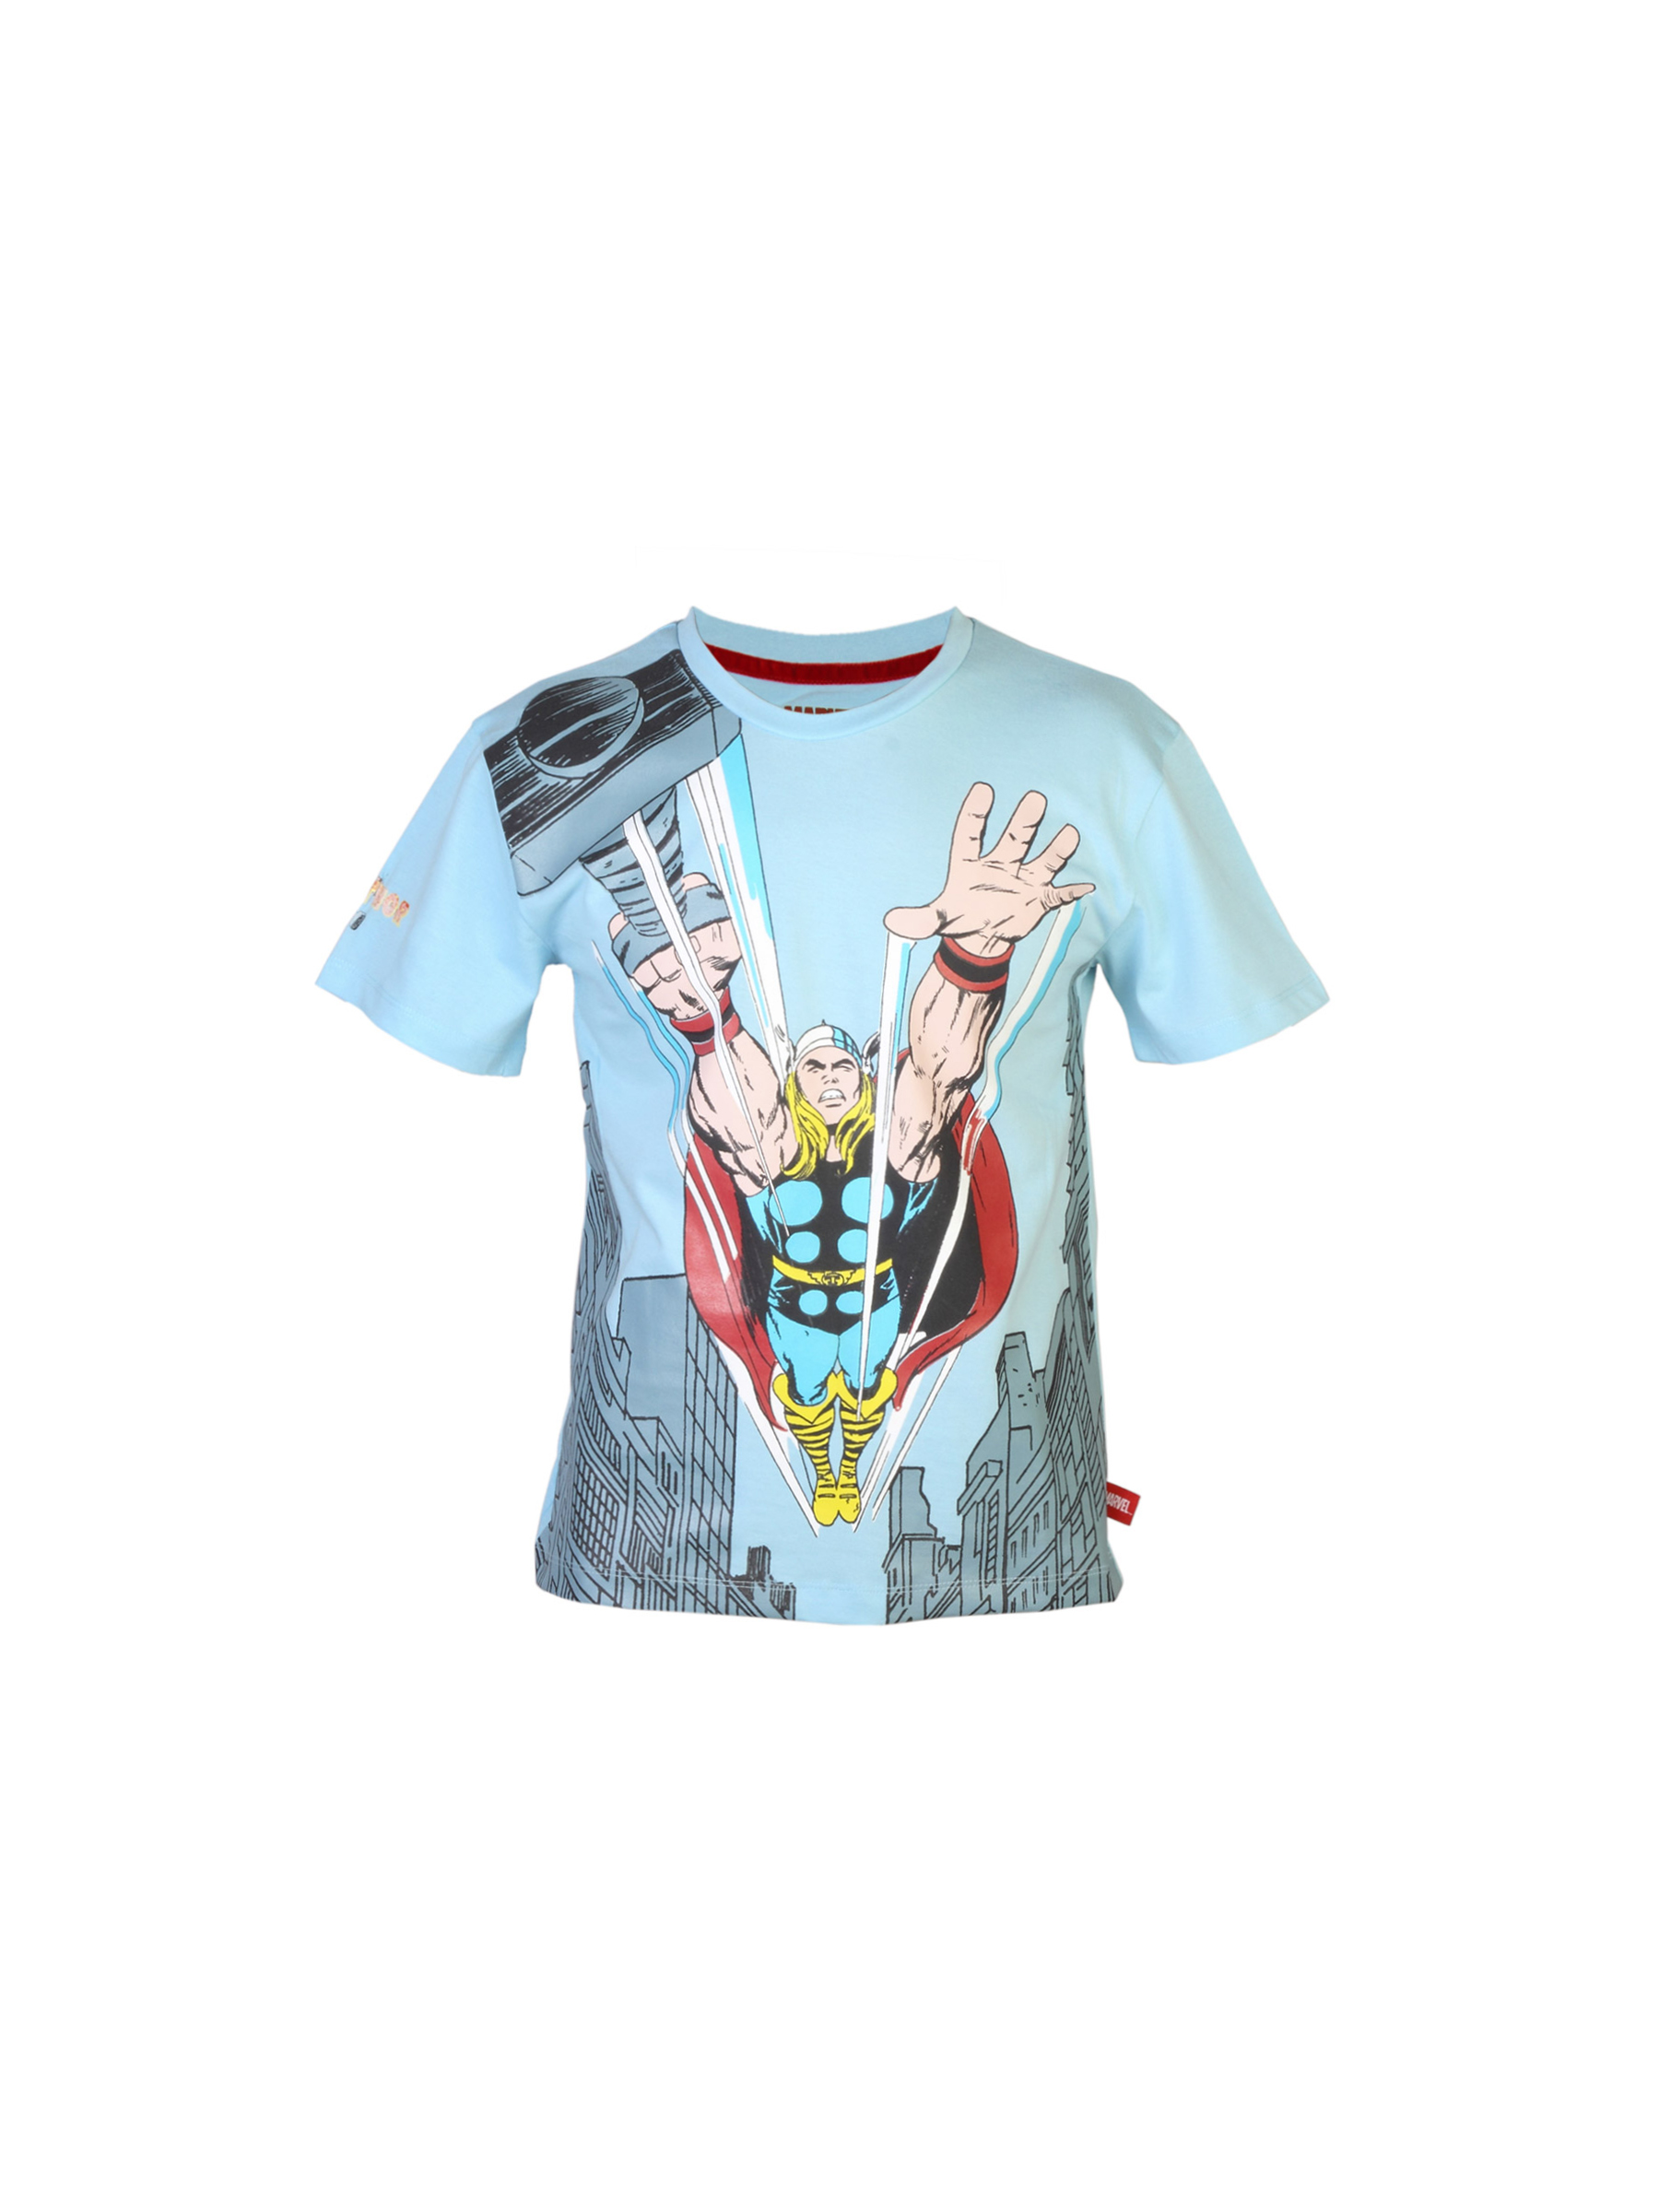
Marvel Boys Comics Blue T-shirt
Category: Apparel / Topwear / Tshirts
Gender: Boys
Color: Blue
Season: Summer 2012
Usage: Casual